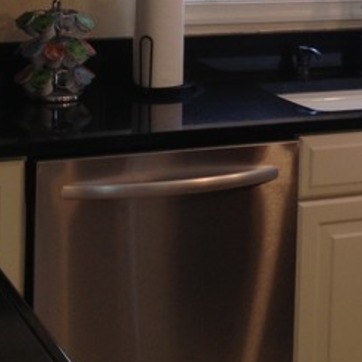
Material: metal